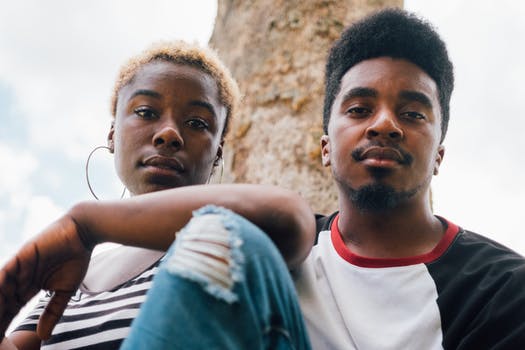
Label: No Watermark